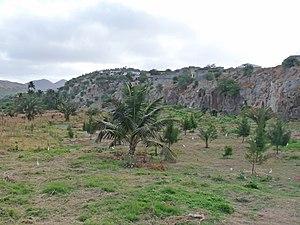
Tarrafal (île de Santiago,Cap-Vert)